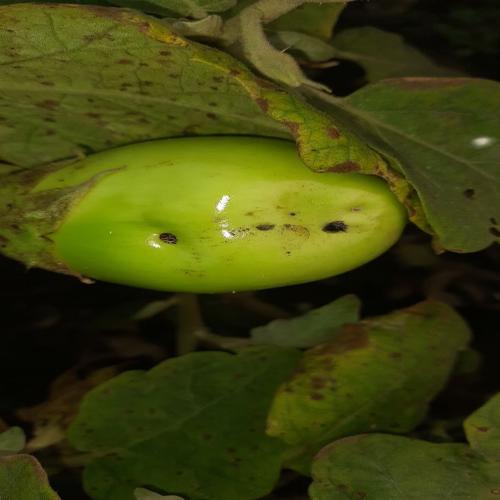
Label: Shoot and Fruit Borer